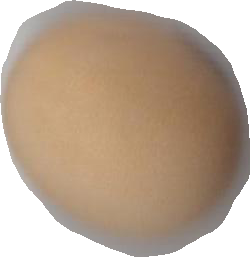
Variety: Anjasmoro